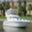
Label: ship